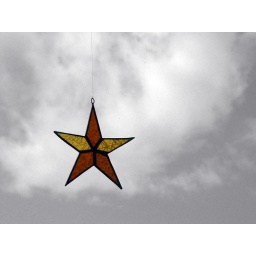
this was taken in the library window at school.